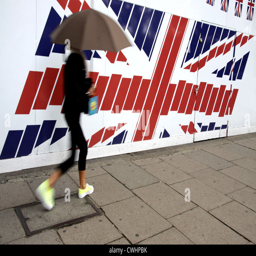
woman with an umbrella passing a large union flag